DR2700 series

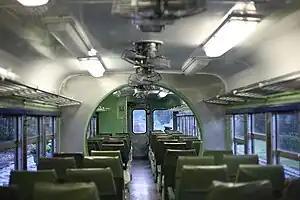
Interior view of a DR2700 (#DR2707) featuring fans and mid-car radiator ducts for the underfloor engine.

Since the electrification of the Western Line in Taiwan, the units were moved to operate on the northern section of the Eastern Line; in 1979, the southern section was still under construction. They were eventually stripped of their express status in 1986, after 20 years of service. Failures were becoming commonplace due to their age, and they were no longer considered suitable for long-distance services. The units are now used on branch lines in place of the DR2400 in order to provide a higher quality service. Before the arrival of the EMU400 and EMU500, they operated as peak-hour relief commuter services on the central coastal railway, under the branding of Diesel Express, which was timed slightly faster than the standard commuter service, and offered free seat reservations. One of the first branch lines to receive the DR2700, before they were eventually replaced by the EMU400, was the Neiwan Line, the longest branch line in the Taiwan, extending some 7 miles inland from Hsinchu, but relegation to branch line services didn't really start until 1997 when the EMU500 class commuter trains were phased in throughout the country.